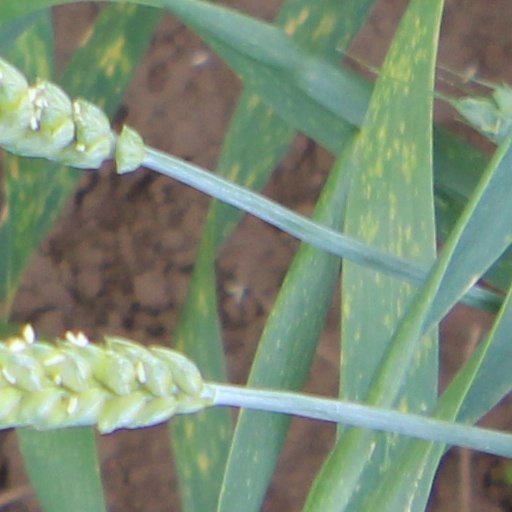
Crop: wheat